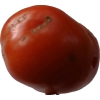
Label: tomato